Havas Media

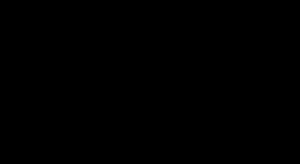
Logo of Havas Media.

Havas Media Group is the media division of the global marketing and communications group Havas. It incorporates the media assets of Havas, which includes predominantly entities which were formerly known as Media Planning Group (MPG). MPG was created in March 1999 as the result of a merger between Media Planning founded in 1978, and Médiapolis, founded in 1980. The two agencies offer communication, media strategy and management services to its clients. It operates mainly in Western Europe and the Americas.